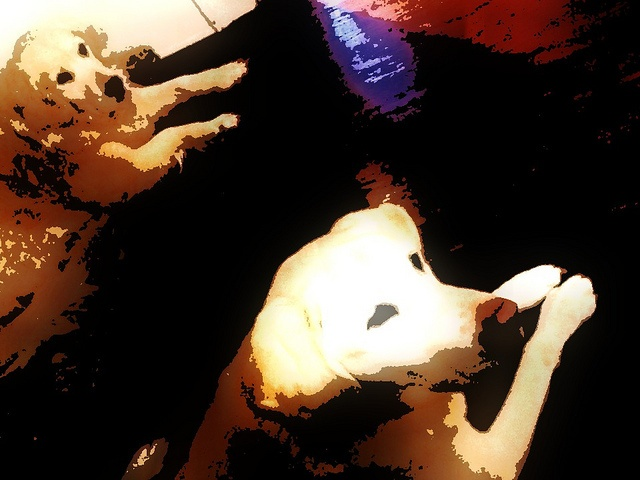
Two dogs are laying down next to each other.
Two dogs were captured in a photo with the lighting of the image altered.
Two dogs sitting one the ground looking at something.
Two dogs are resting together on the floor.
Two doge have their paws out in an overexposed picture.